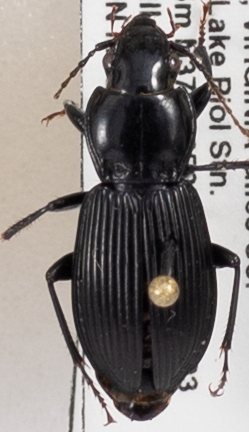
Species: Pterostichus coracinus
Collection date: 2018-09-11
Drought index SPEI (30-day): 0.396
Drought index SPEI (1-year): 0.828
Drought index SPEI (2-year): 0.988